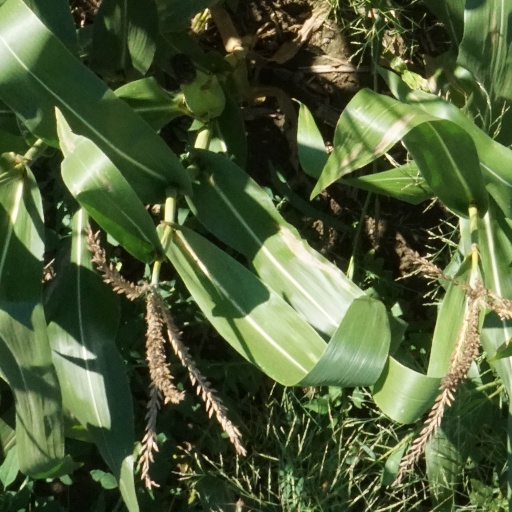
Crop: maize; corn